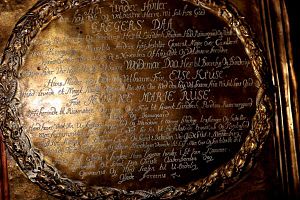
Gregers Daa
Mindeplade for Gregers Daa og hustru. foto Jim Michael Daae
Mindeplade for Gregers Daa og Hustru. Foto Jim Michael Daae
Gregers Valdemarsen Daa var en dansk officer. Gregers Daa var sidste adelsmand af slægten Daa.